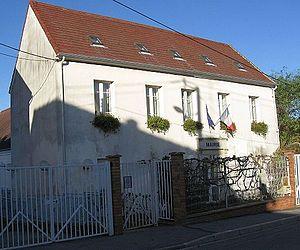
Mairie de Fublaines. (Seine-et-Marne, région Île-de-France).
Fublaines est une commune française située dans le département de Seine-et-Marne en région Île-de-France.